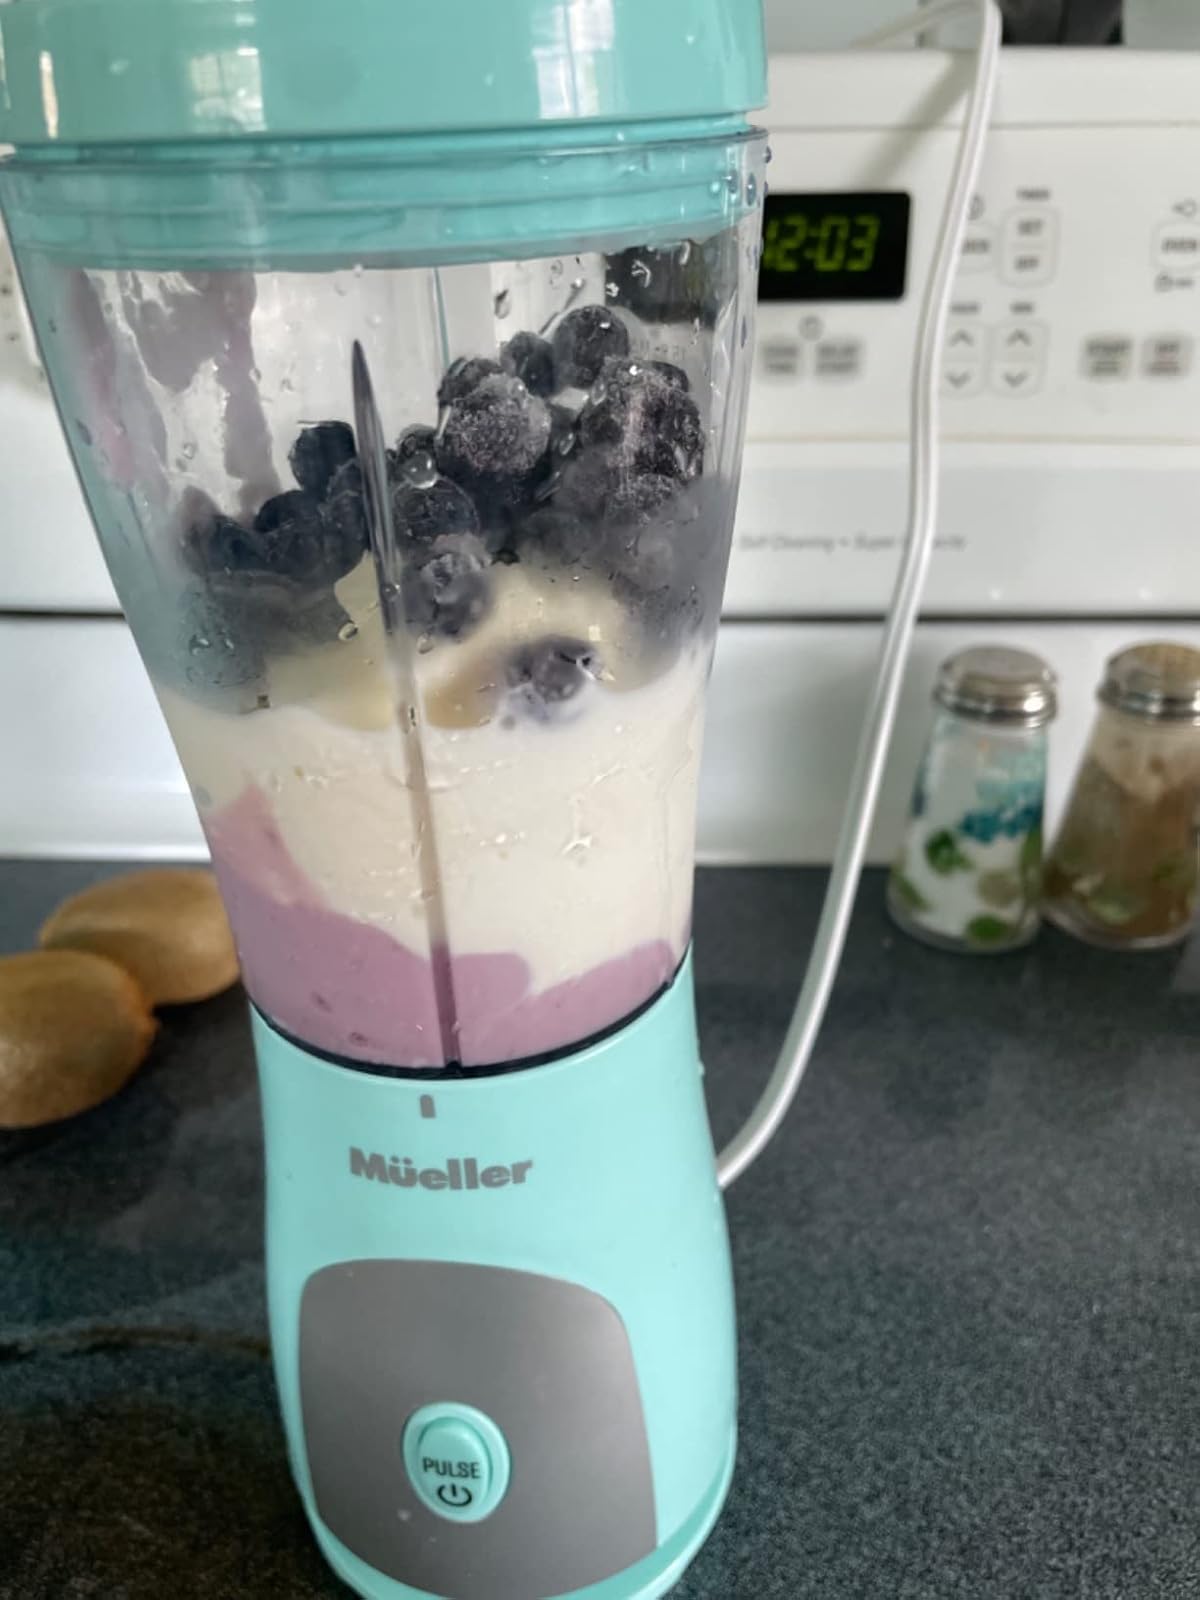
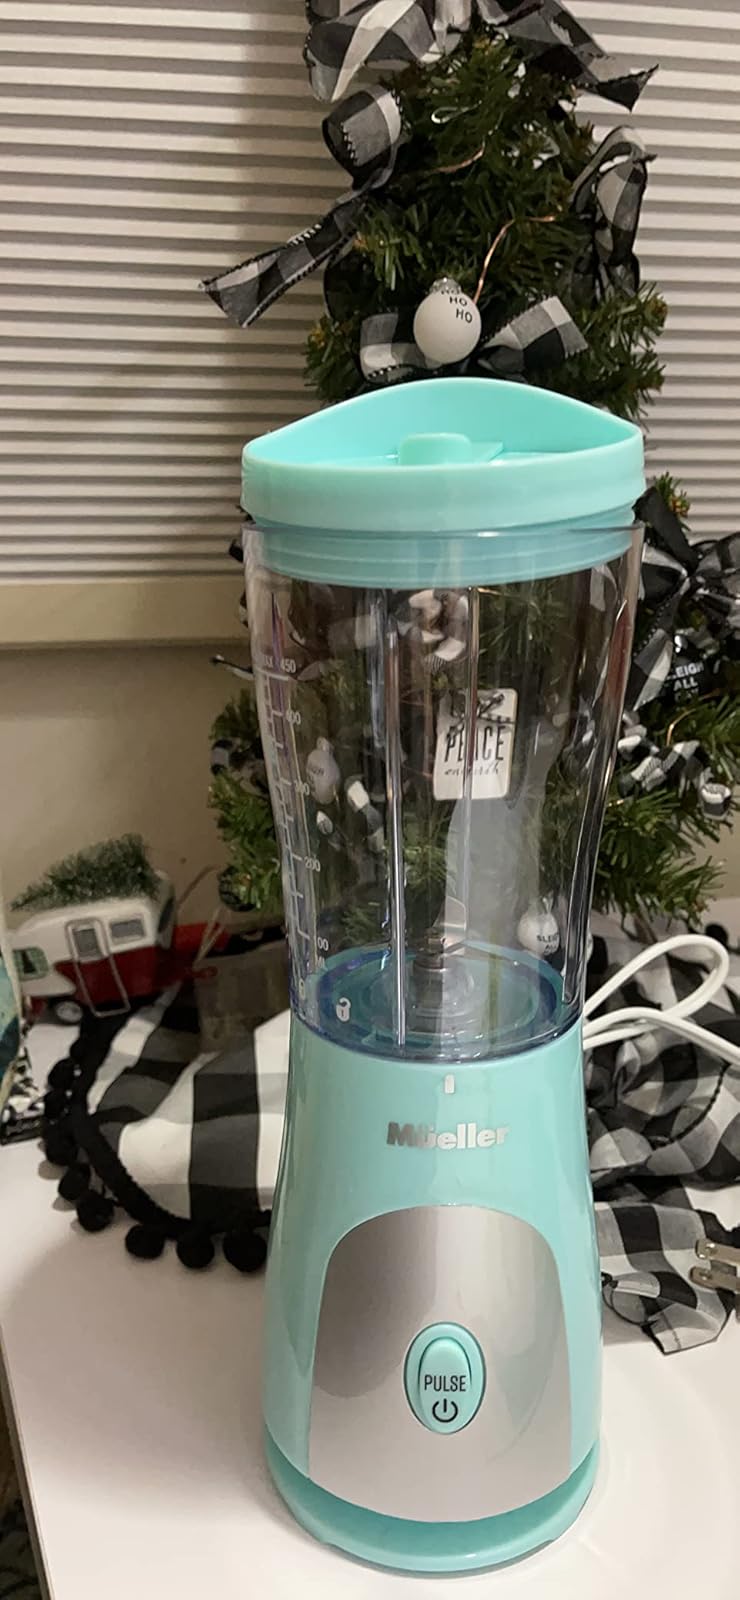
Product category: items_blender
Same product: yes